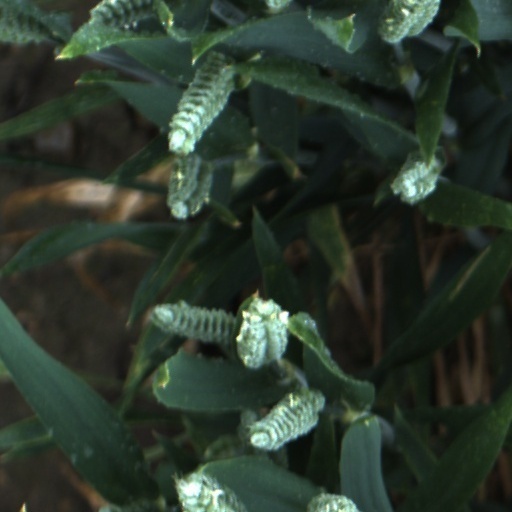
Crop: wheat